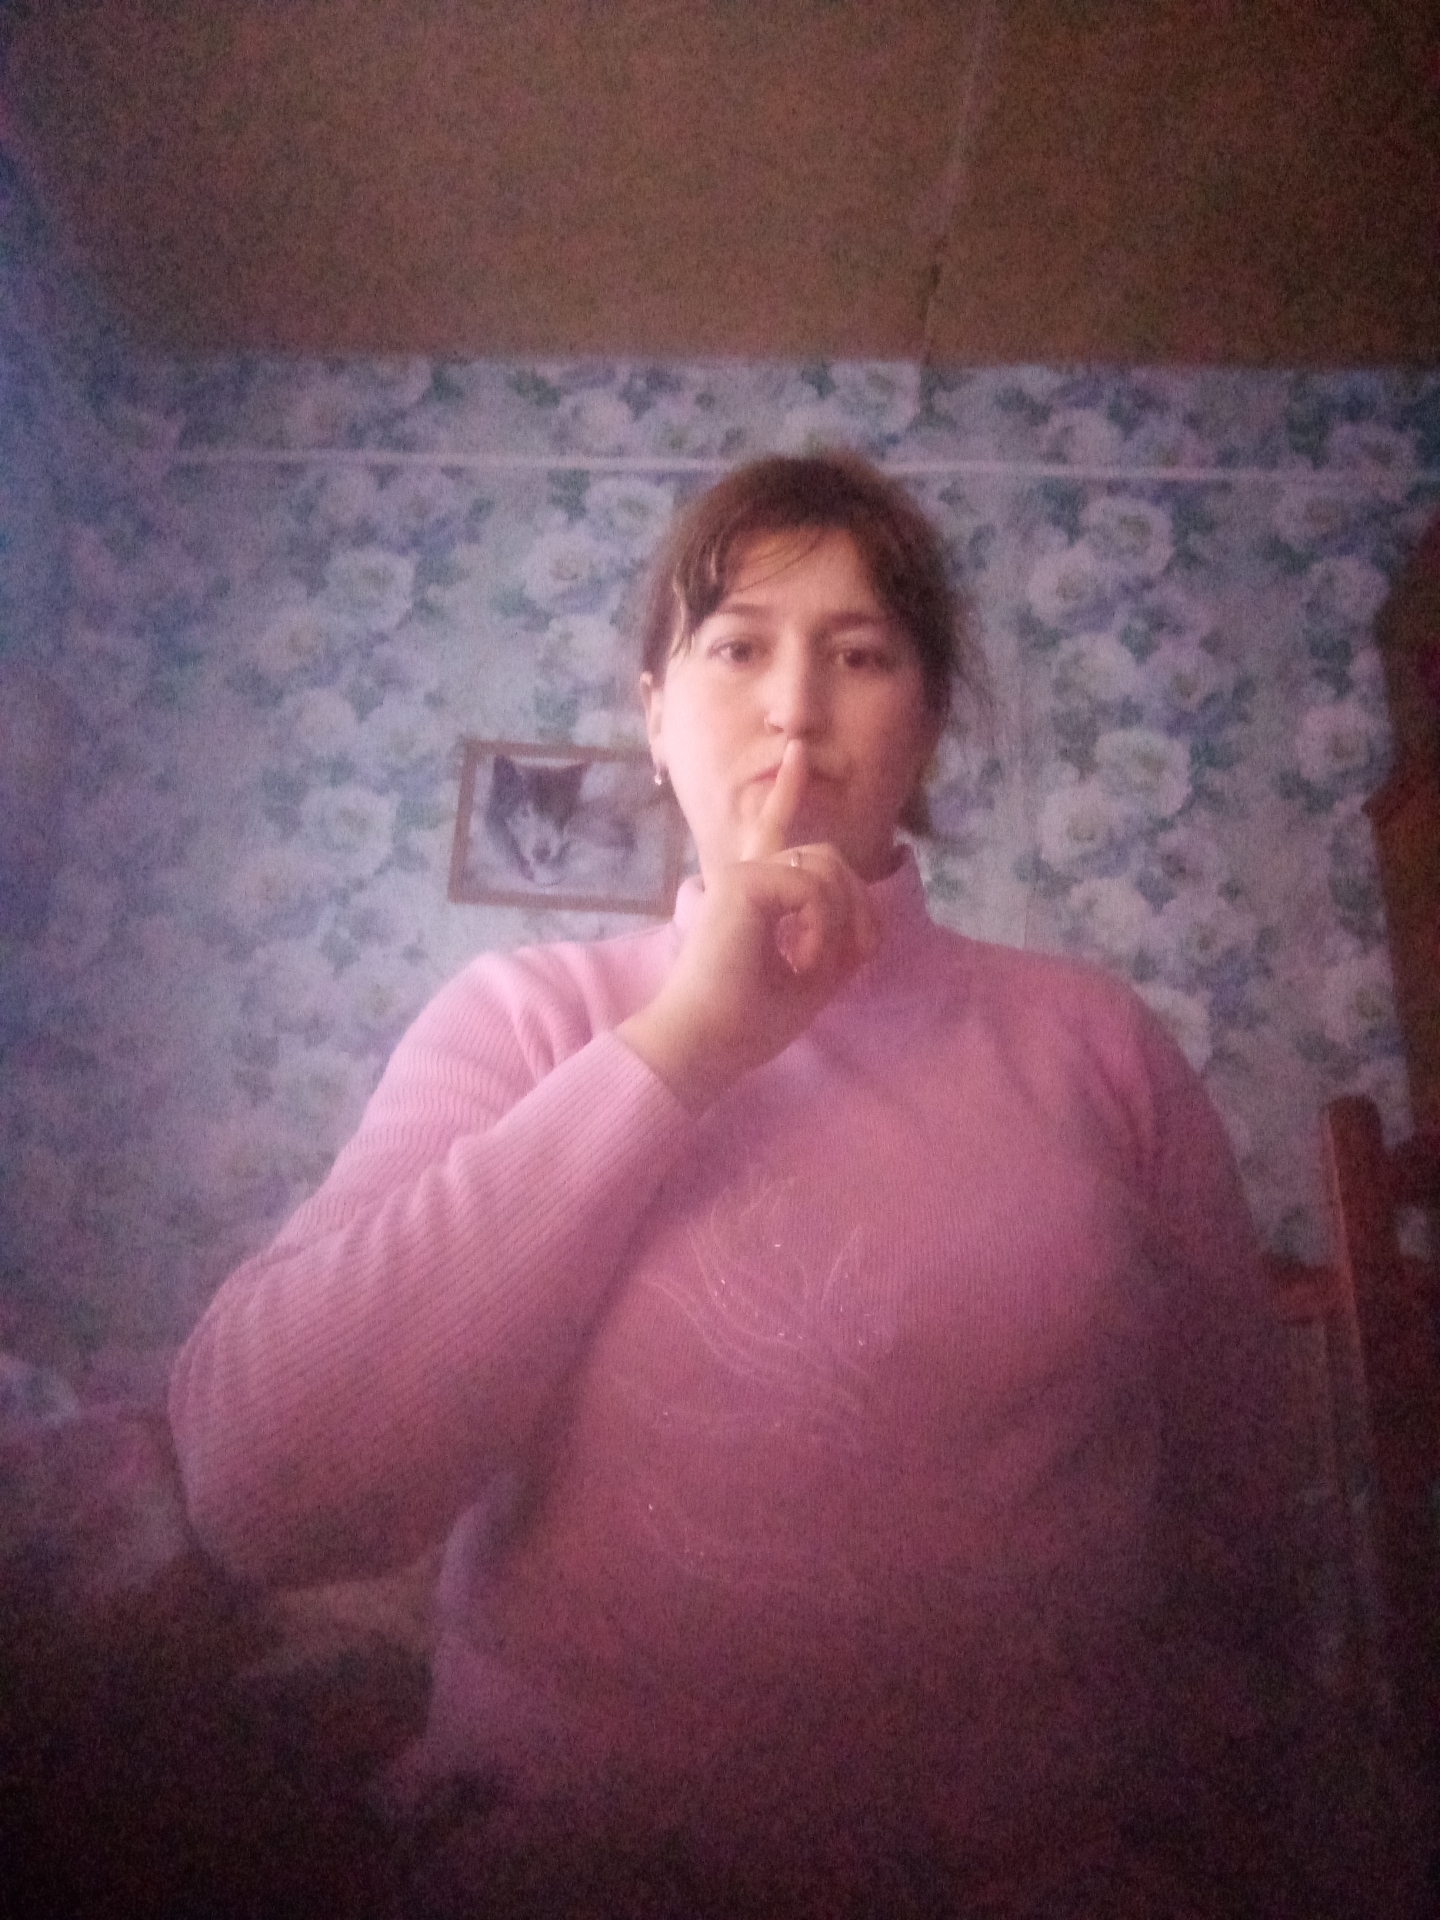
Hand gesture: mute